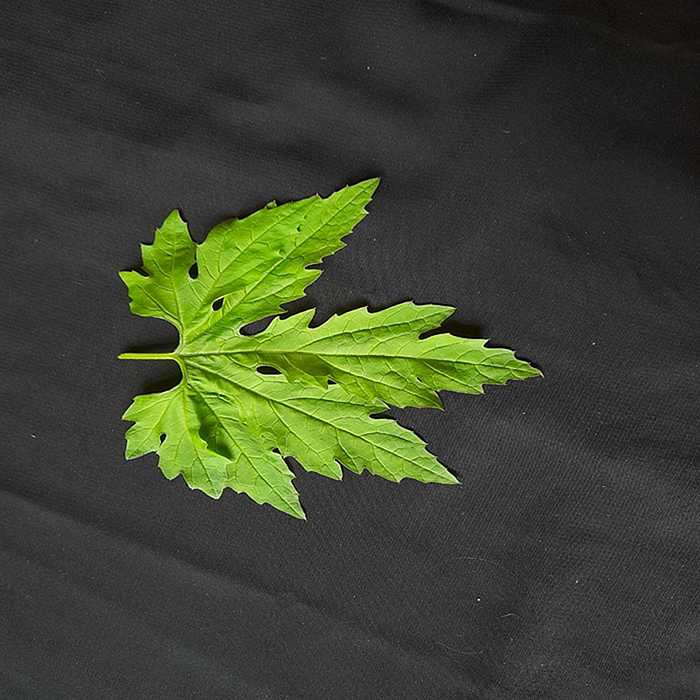
Plant: Bitter Gourd
Label: Fresh leaf